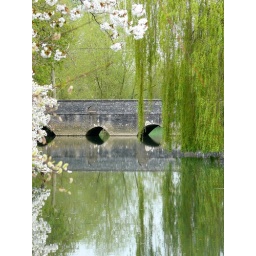
A view up the river Brue in Somerset. The bridge is by St. Peter's church at Lydford-on-Fosse.